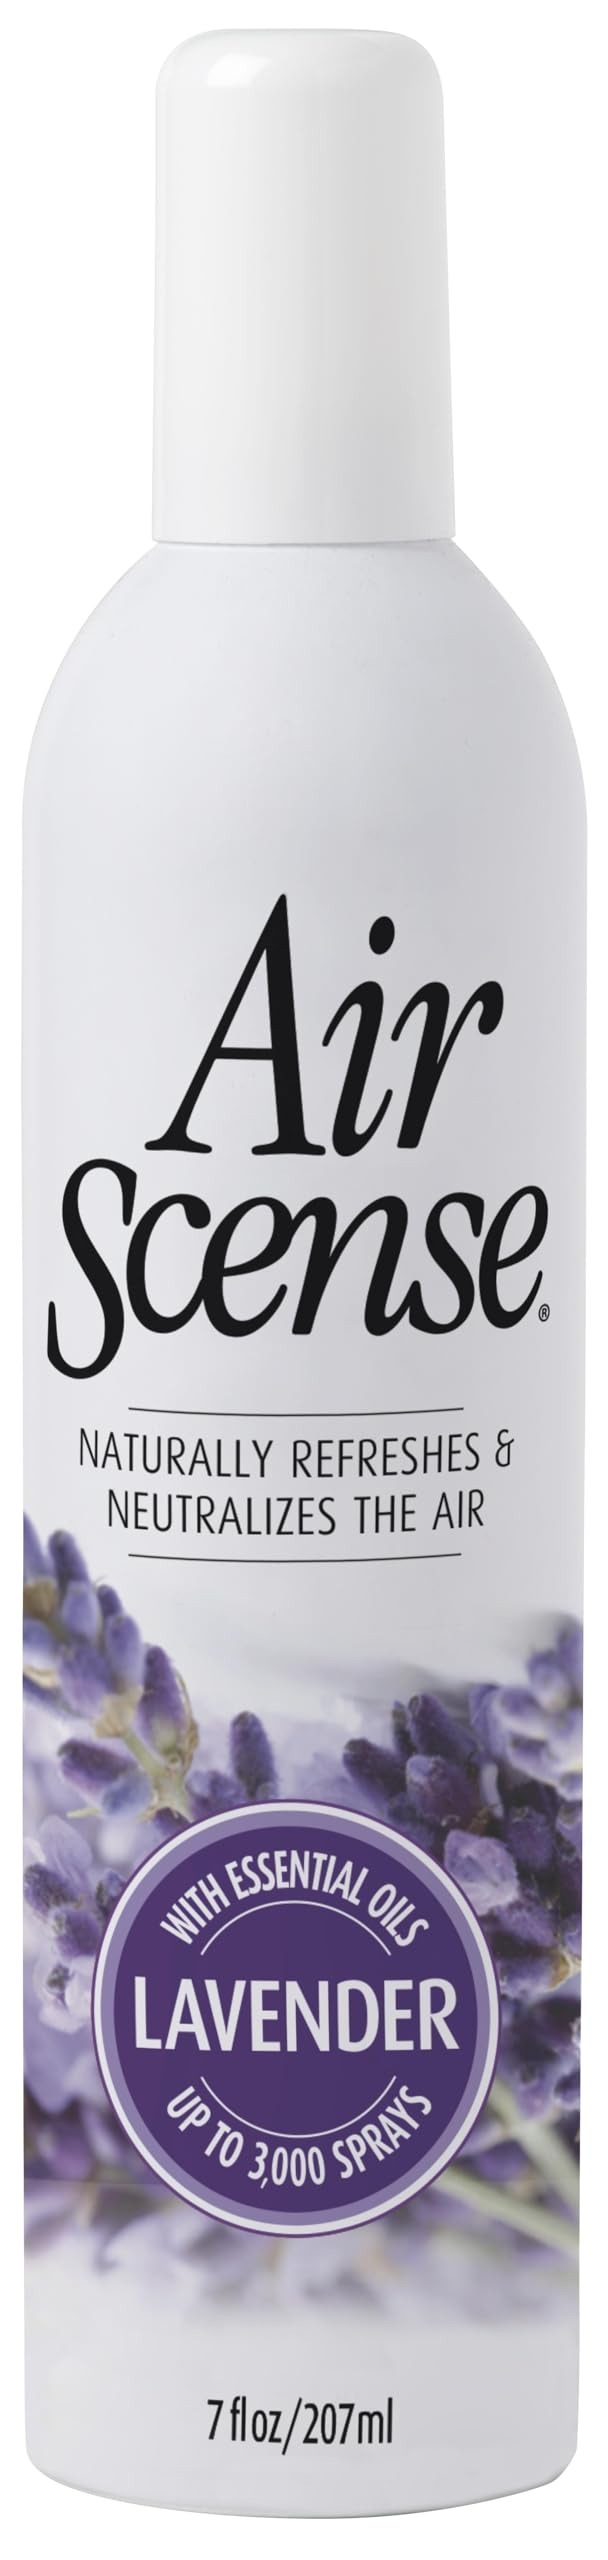
Item Name: Air Scense Natural Air Freshener, Lavender, 7 Fluid Ounce
Bullet Point 1: Natural air freshener formulated from the finest essential oils and plant derivatives
Bullet Point 2: Natural lavender scent
Bullet Point 3: No artificial ingredients or synthetic perfumes and non aerosol
Bullet Point 4: Essential oils safely attract and neutralize even the strongest odors
Bullet Point 5: 3,000 sprays in every bottle
Value: 7.0
Unit: Fl Oz

Price: 15.99